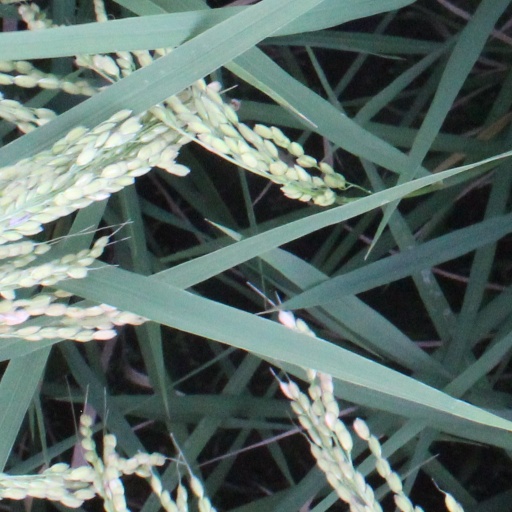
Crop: rice